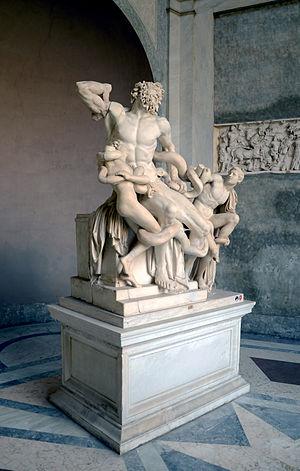
Le groupe du Laocoon est une copie romaine en marbre d'une sculpture grecque antique en bronze représentant le prêtre troyen Laocoon et ses deux fils attaqués par des serpents.